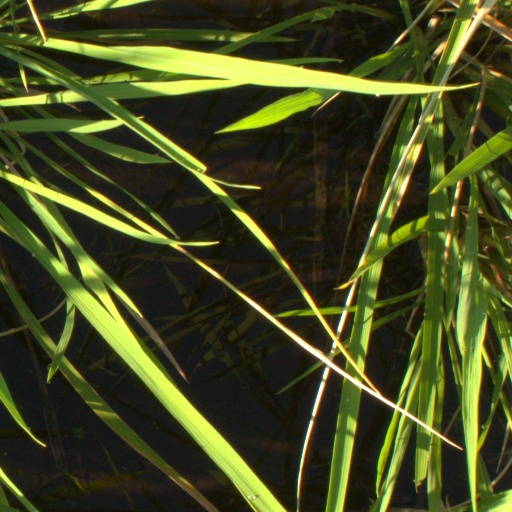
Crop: rice